Mitteldeutschland S-Bahn

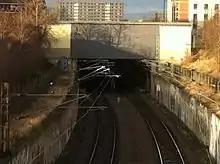
Southern portal of the S-Bahn tunnel in Halle

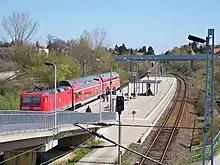
Train of the S-Bahn line 1 at the terminal station Miltitzer Allee

The Halle network used to connect the northern district of Trotha in a U-shaped route through the main train station with the residential suburb of Halle-Neustadt on the western bank of the Saale and then on to the last stop Halle-Dölau. Meanwhile, the track section from Halle-Nietleben to Halle-Dölau has been abandoned.